1896 British Lions tour to South Africa

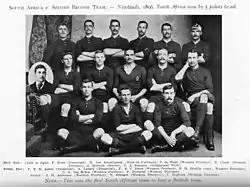
The South African team that won the Fourth Test, the very first international rugby victory for the country

Hammond's squad was considered to have an outstanding pack but be comparatively weak in the three-quarter line. Louis Magee and England full-back Fred Byrne were the stars of the backline, but it was a forward eight inspired by Tom Crean that laid the foundations for the team's success. Hammond, was injured early in the tour and it was Crean who took over the role in his absence. The team's only draw came in an early game against Western Province. Before the game, the new Prime Minister of the colony, Sir Gordon Sprigg, insisted on entertaining the tour party in the grand manner of his predecessor, Cecil Rhodes. Crean, captain for the day, sensing a ruse, sternly warned his players to limit their lunchtime consumption to just four tumblers of champagne, but it would appear some lost count. They escaped with a lucky 0–0 draw, but in a later game a much more sober team avenged the result 32–0, their biggest win of the tour.